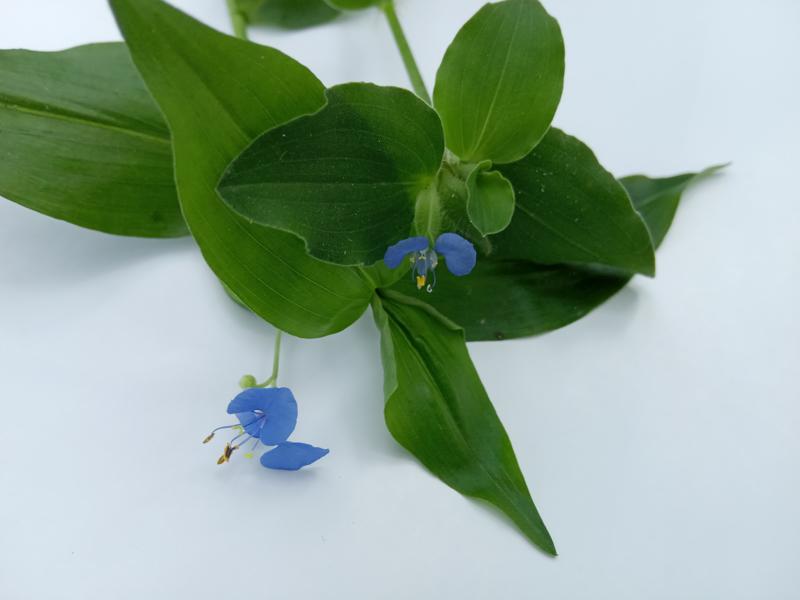
Weed species: Commelina benghalensis